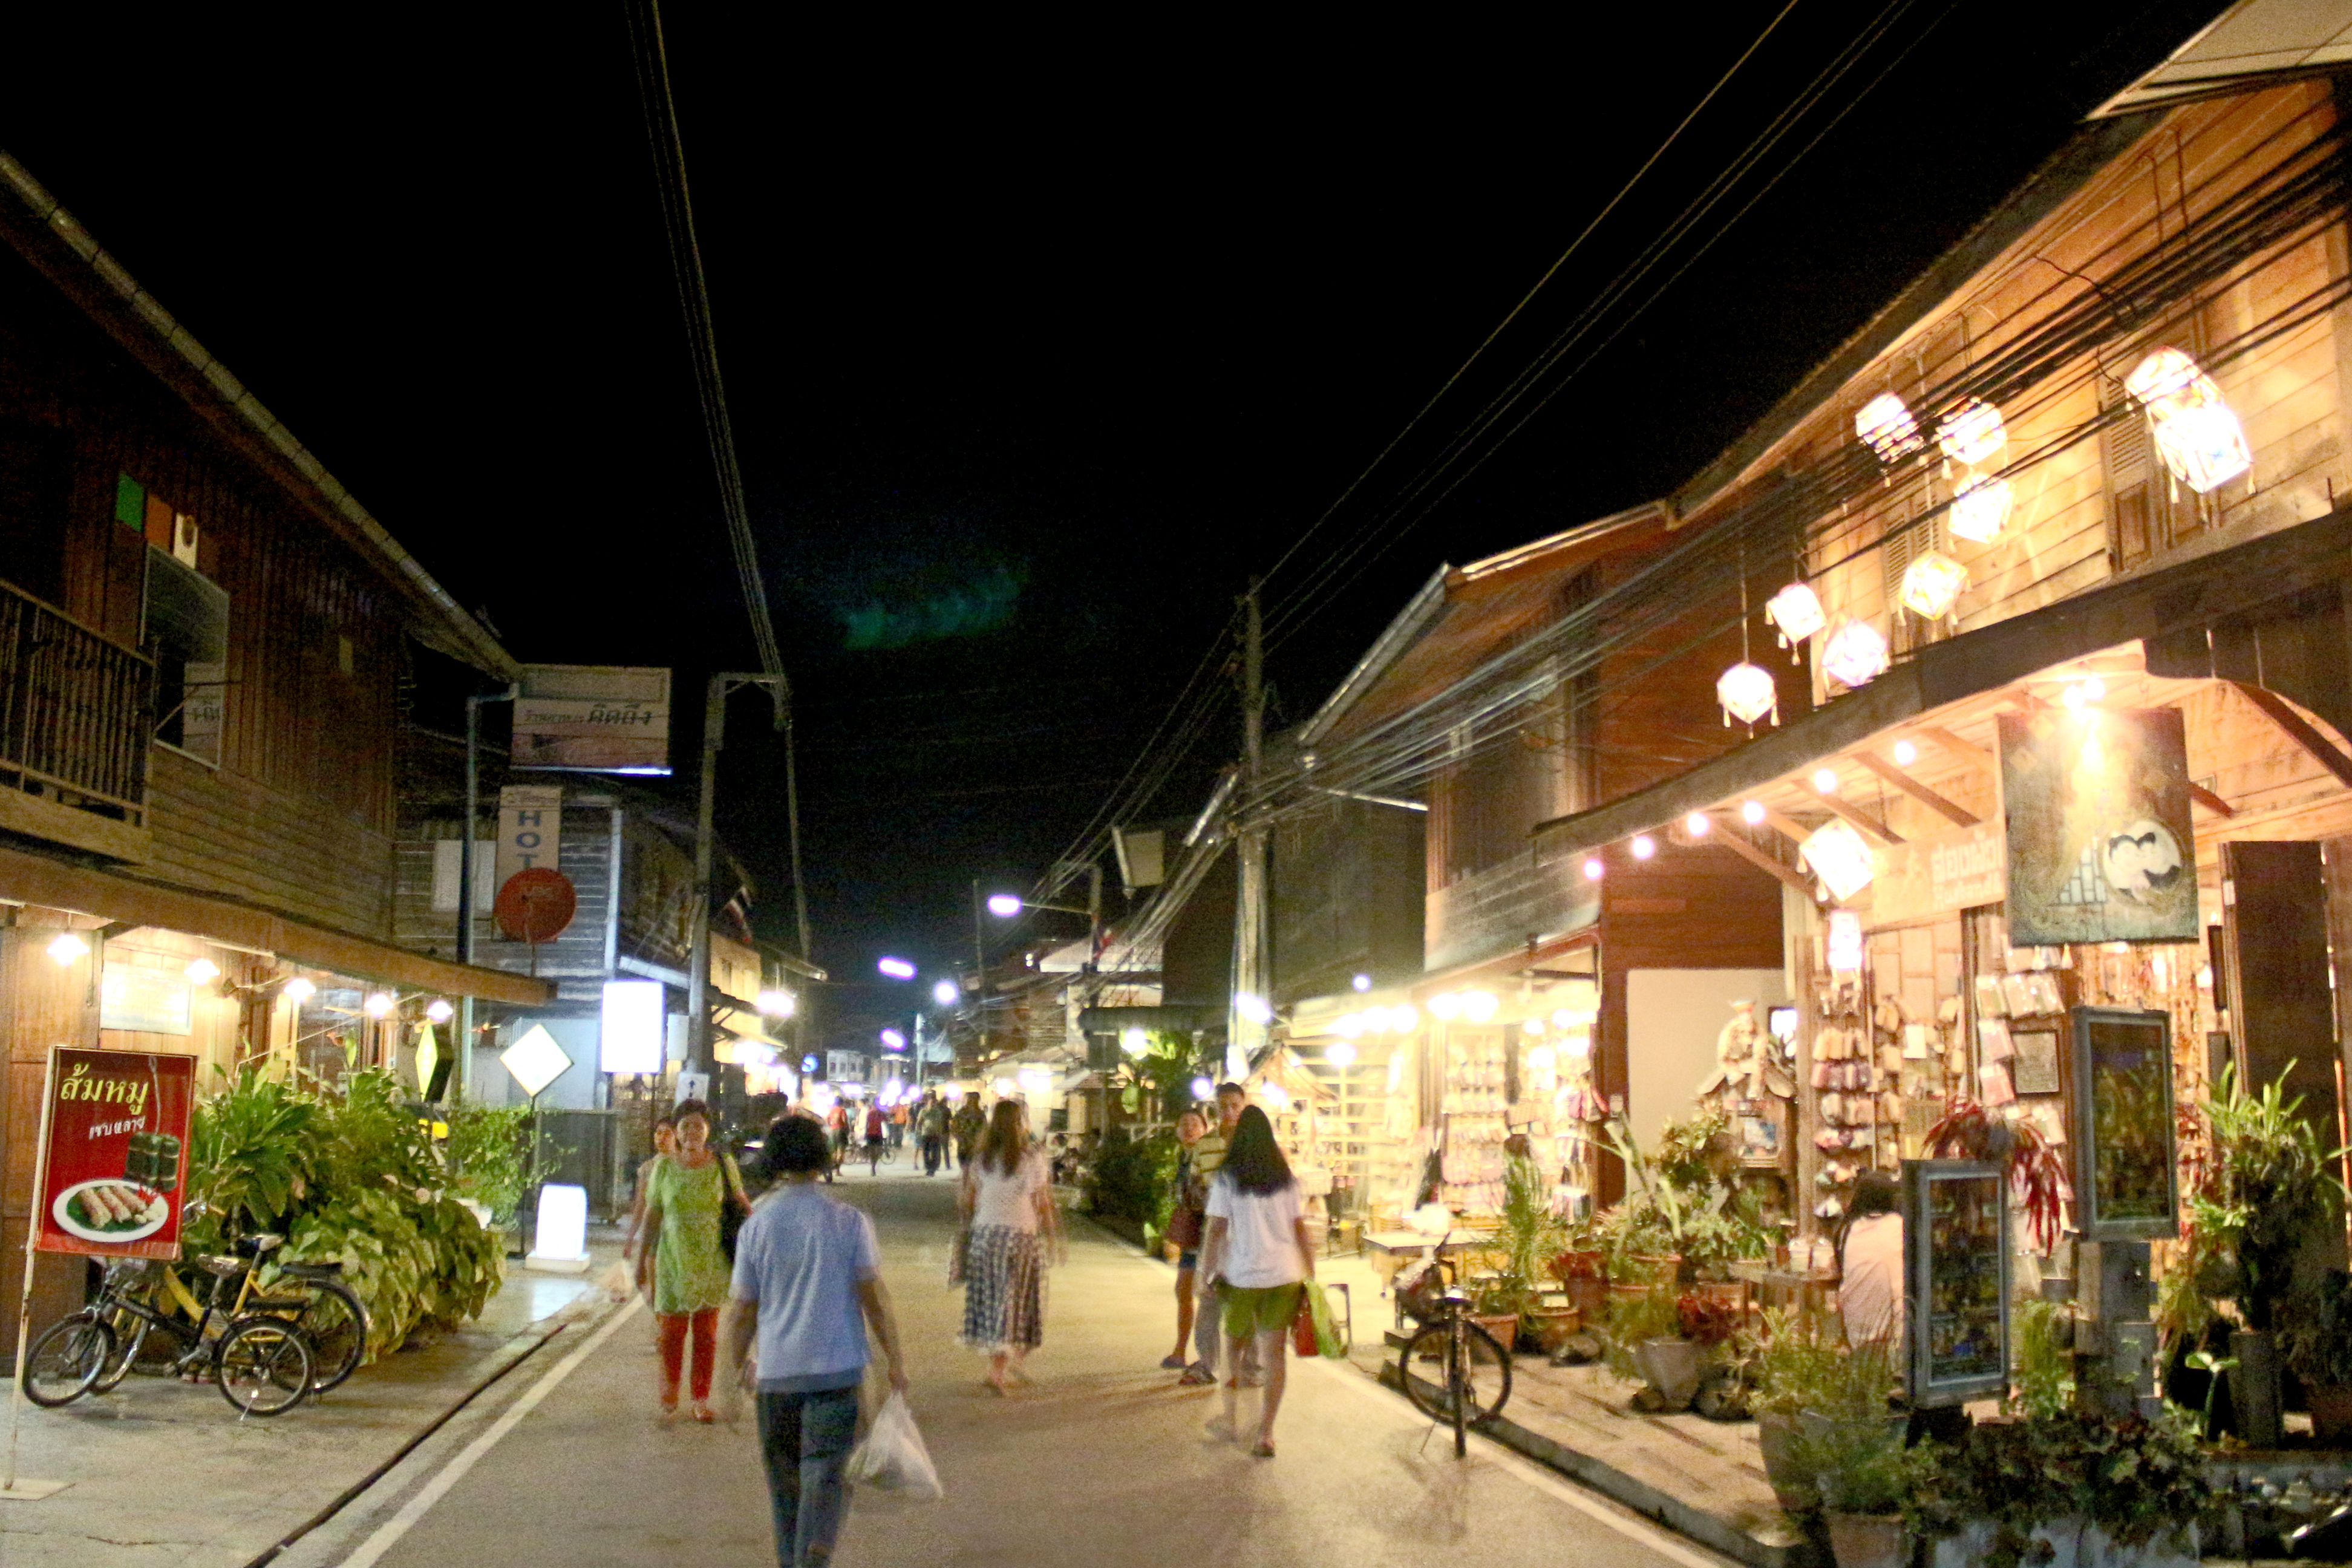
travel, khan, wood, old, tourism, house, local, road, town, background, tourist, wooden, retro, window, village, antique, view, river, wall, destination, rural, architecture, home, building, landscape, night, city, street, neighbourhood, market, mixed use, bazaar, marketplace, downtown, evening, metropolis, shopping